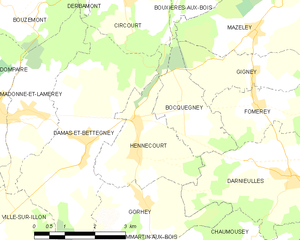
Carte des communes françaises Hennecourt
Hennecourt est une commune française située dans le département des Vosges, en région Grand Est.